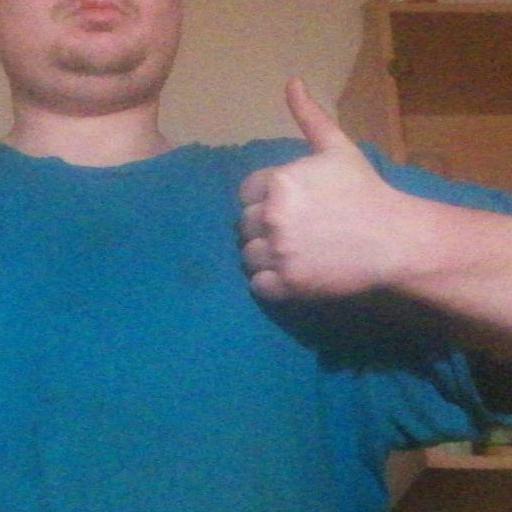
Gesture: like